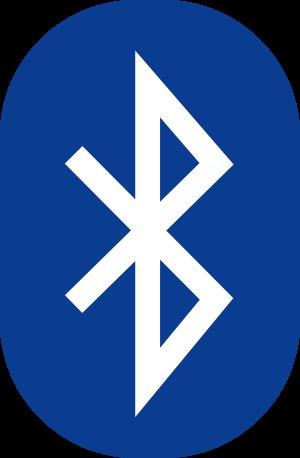
La sécurité des protocoles Bluetooth est la protection des périphériques et des données transmises selon les normes du standard Bluetooth.
Bluetooth est une norme de communication permettant l'échange bidirectionnel de données à très courte distance en utilisant des ondes radio UHF sur une bande de fréquence de 2,4 GHz. Sa destination est de simplifier les connexions entre les appareils électroniques en supprimant des liaisons filaires. Elle peut remplacer par exemple les câbles entre ordinateurs, tablettes, haut-parleurs, téléphones mobiles entre eux ou avec des imprimantes, scanneurs, claviers, souris, manettes de jeu vidéo, téléphones portables, assistants personnels, systèmes avec mains libres pour microphones ou écouteurs, autoradios, appareils photo numériques, lecteurs de code-barres et bornes publicitaires interactives.